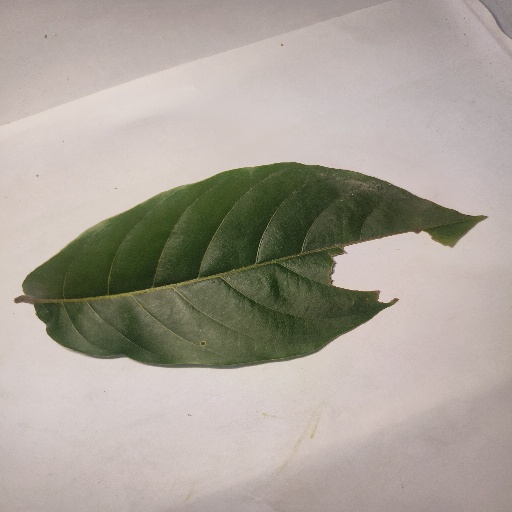
Species: HariTaki
Leaf condition: Bacterial Spot